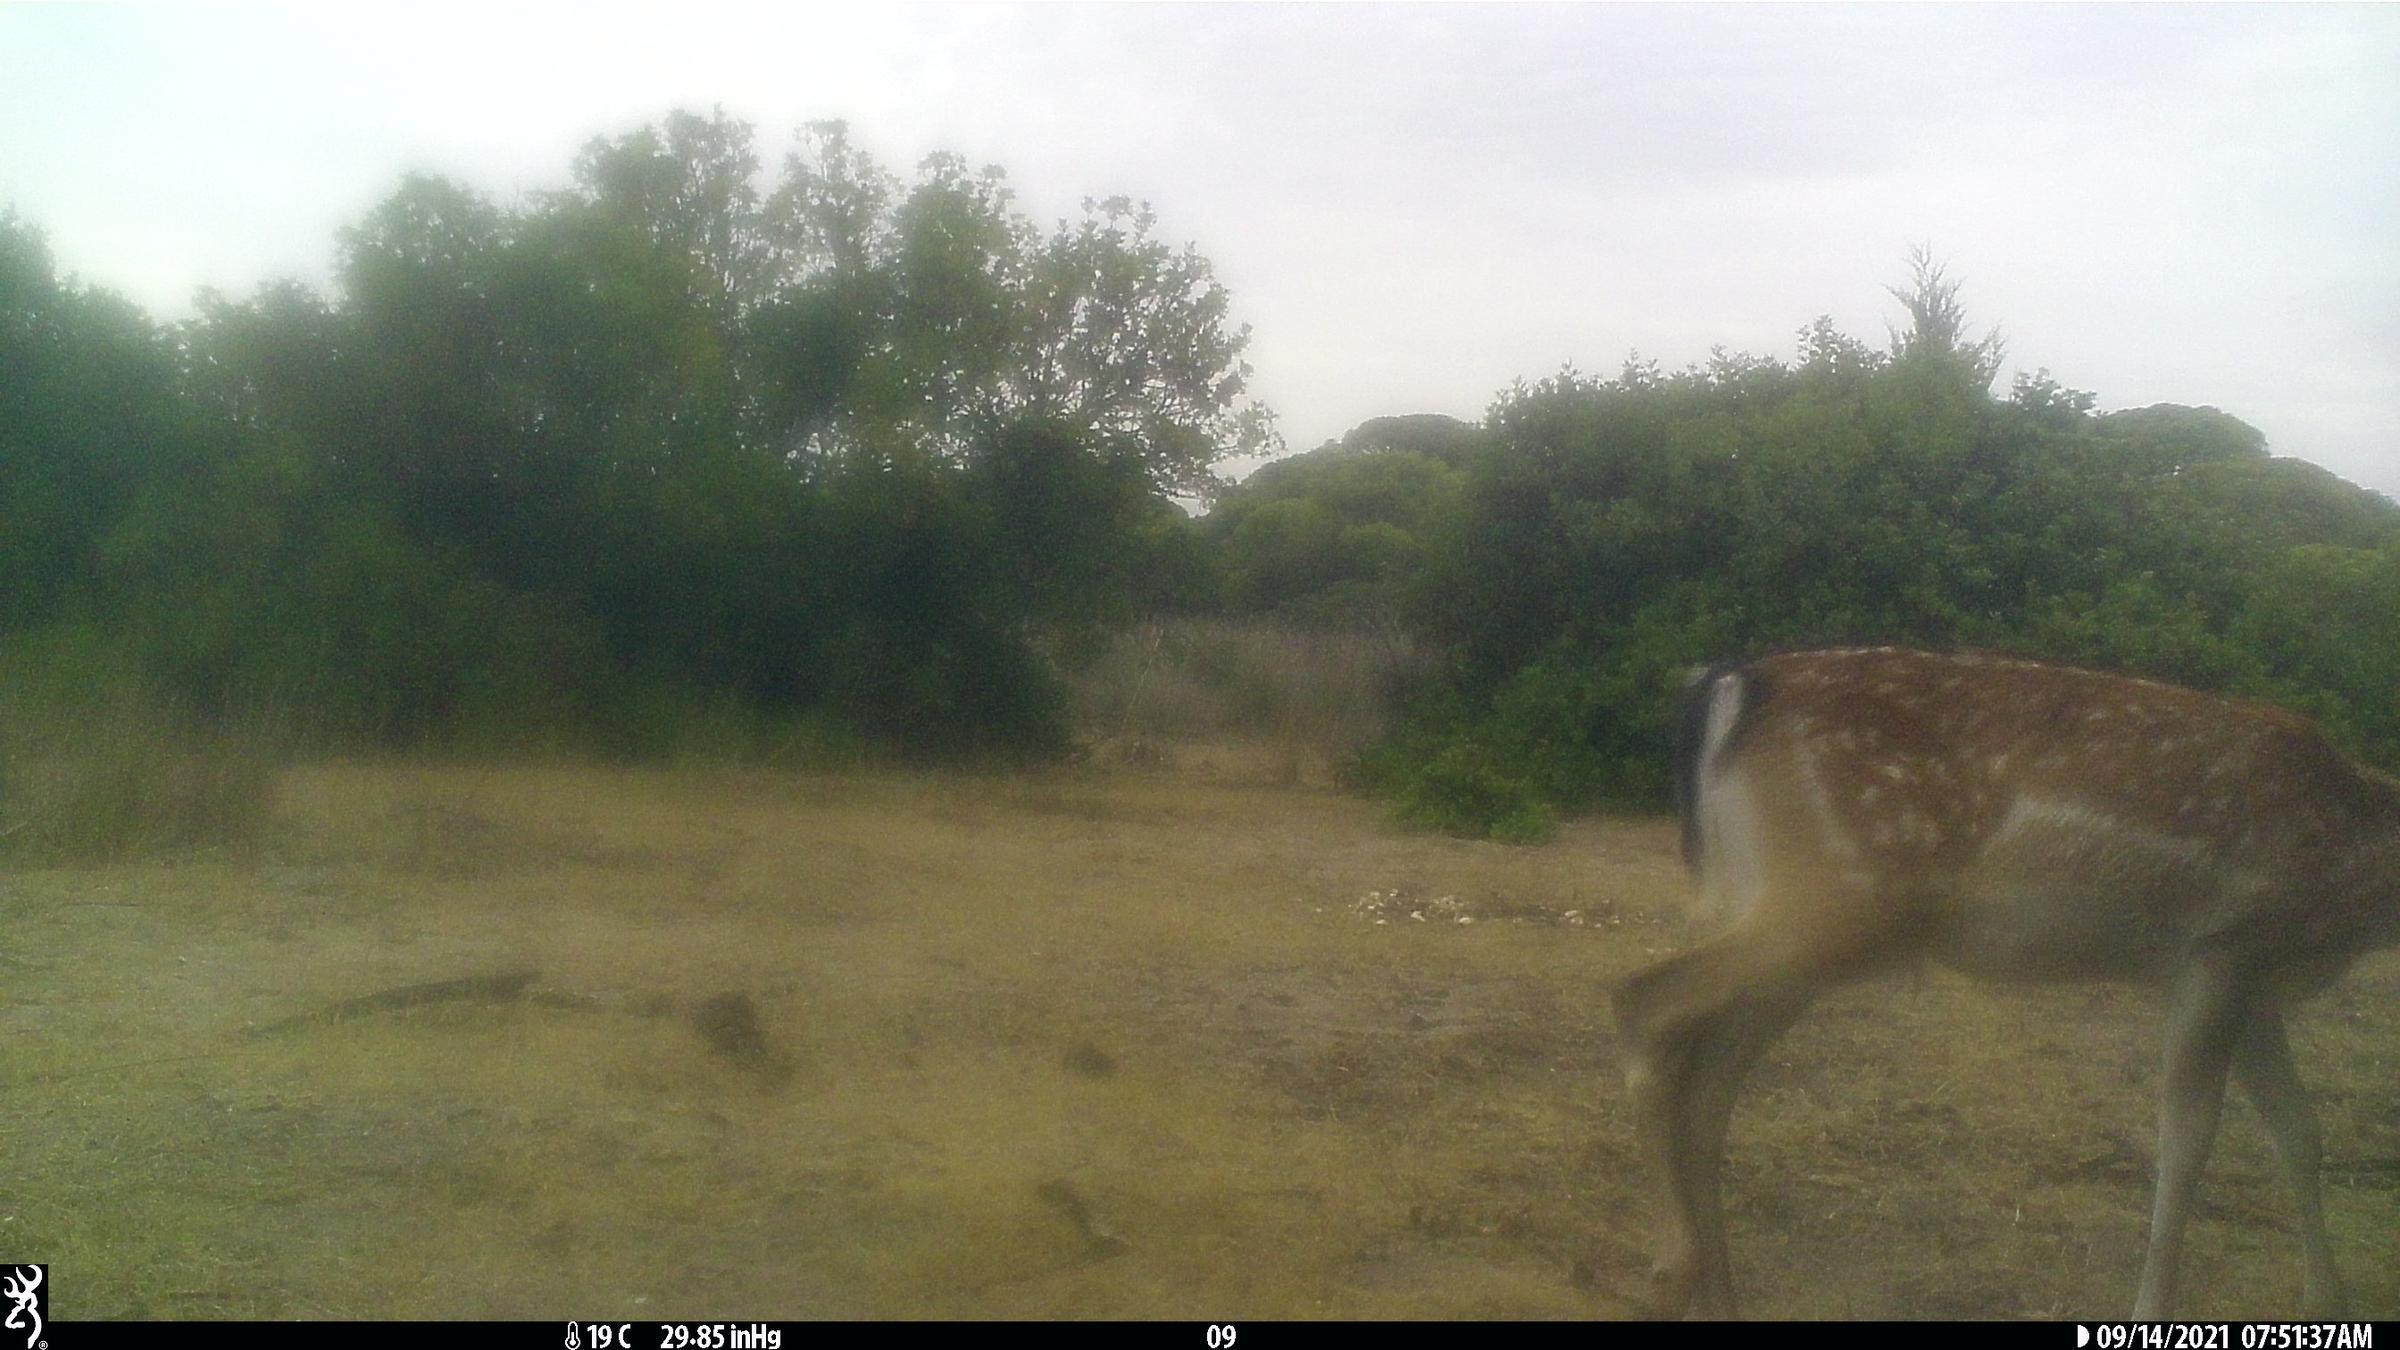
Species: Dama dama